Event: Nepal Earthquake
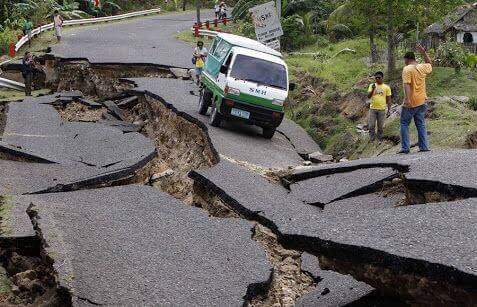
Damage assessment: damage